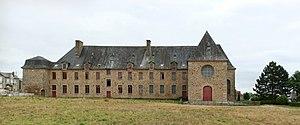
Couvent des Clarisses Urbanistes de Fougères, face ouest.
L'ancien couvent des Clarisses Urbanistes est situé à Fougères, en France.